Shigisan Engi Emaki

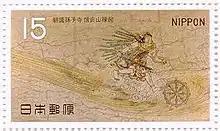
Japanese postage stamp from 1968 showing detail of the second scroll

In view of their themes and narration, the scrolls have a certain historiographical value with respect to the life of their time. So, for example, the genre scenes of the first and third scrolls show the chores of the common people, for example the peasant women drawing water from the well, washing the laundry, spinning or even breastfeeding their children. The scrolls also facilitate observation of the work or hobbies of common people, such as cooking, gardening, reading, and watching over children.